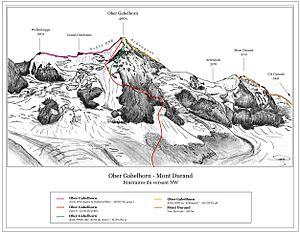
L'Ober Gabelhorn ou Obergabelhorn, est un sommet des Alpes valaisannes, culminant à 4 064 m d'altitude.